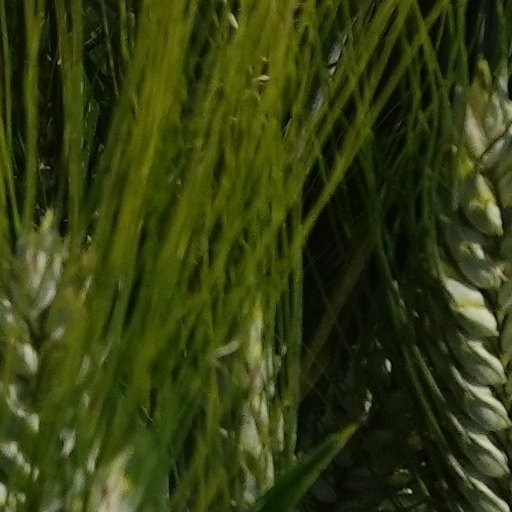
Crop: wheat